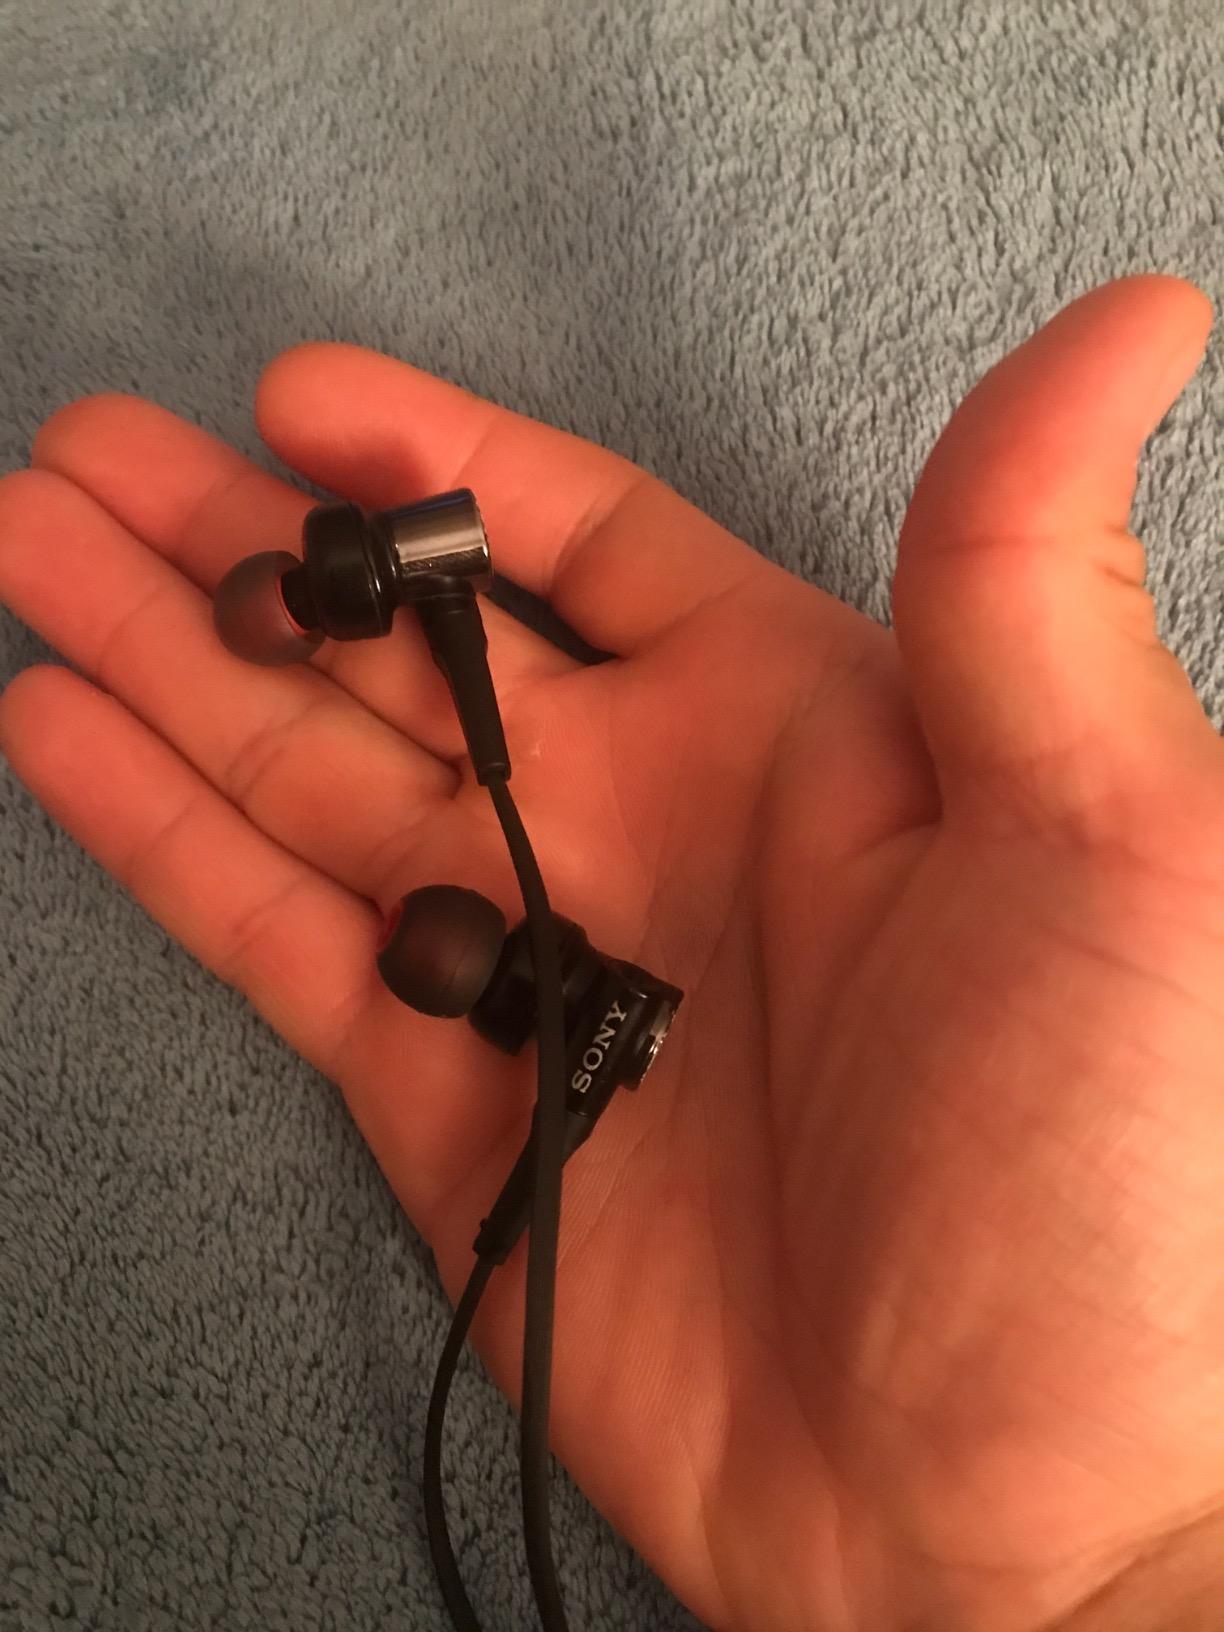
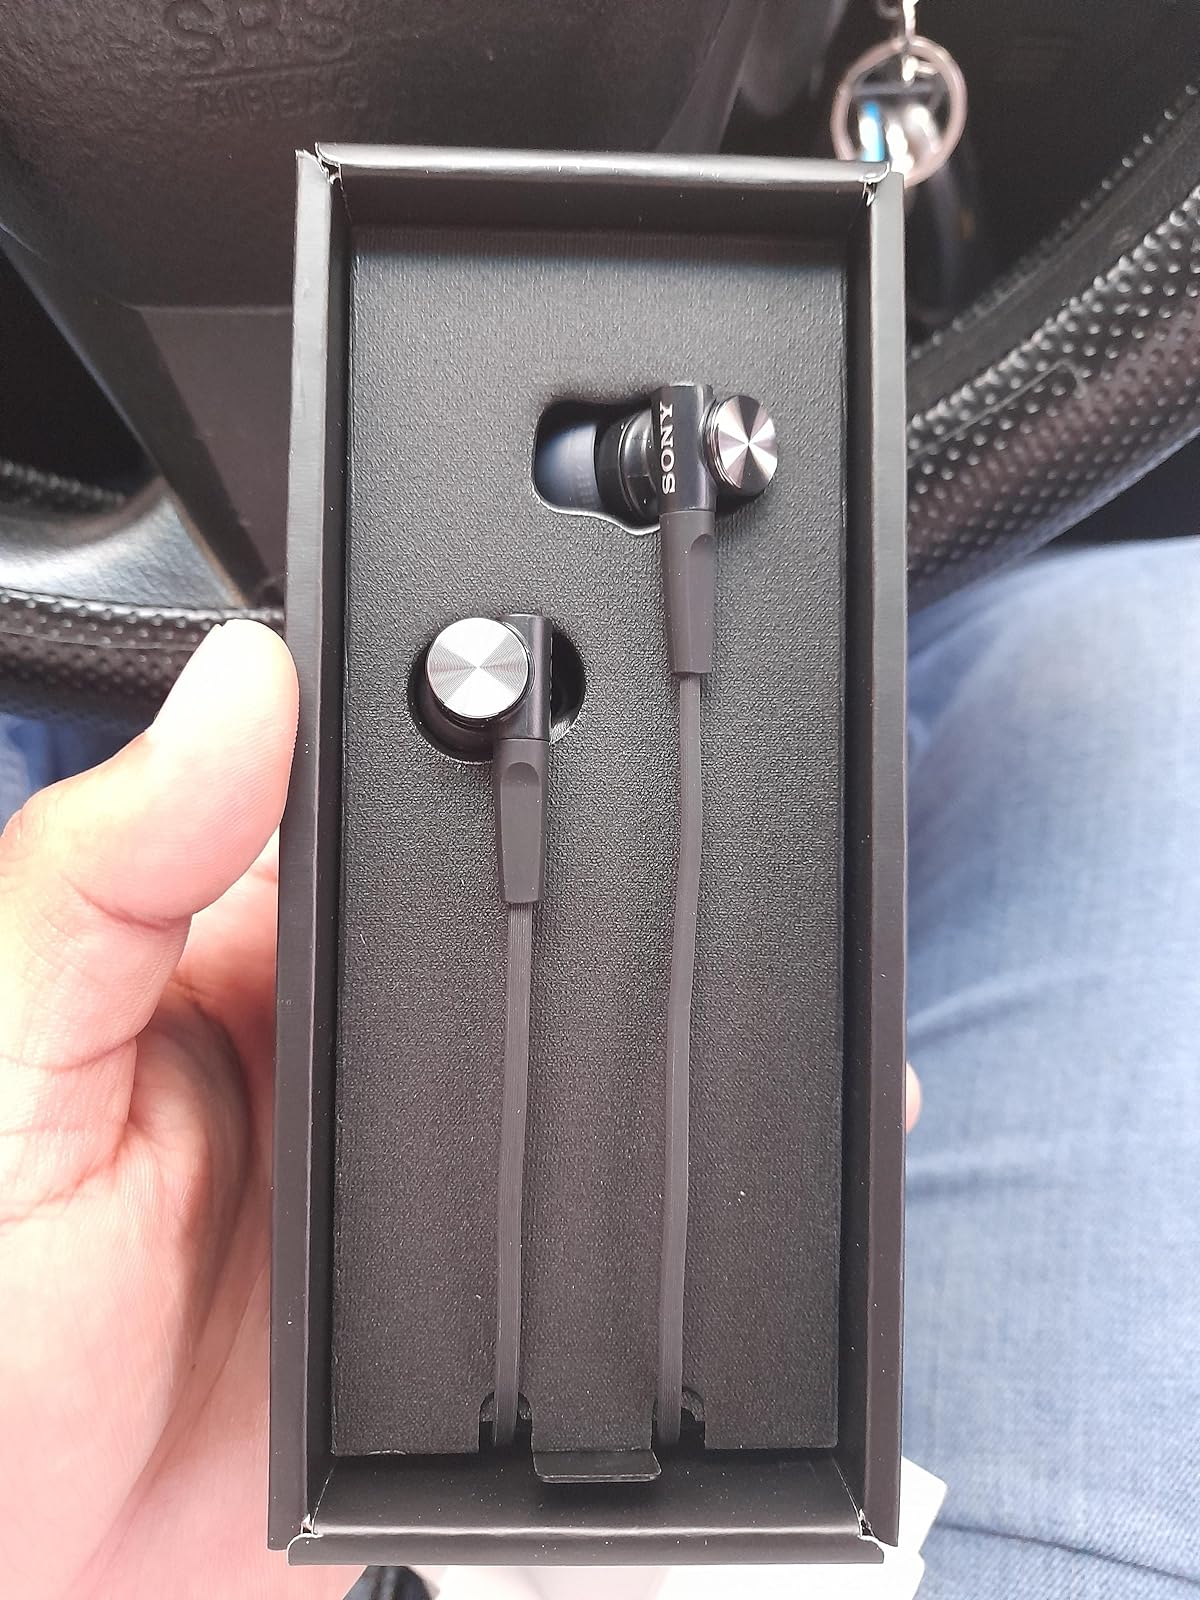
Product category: headphones
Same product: yes